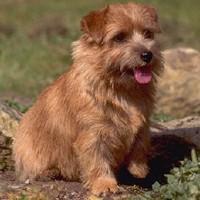
Norwich_terrier